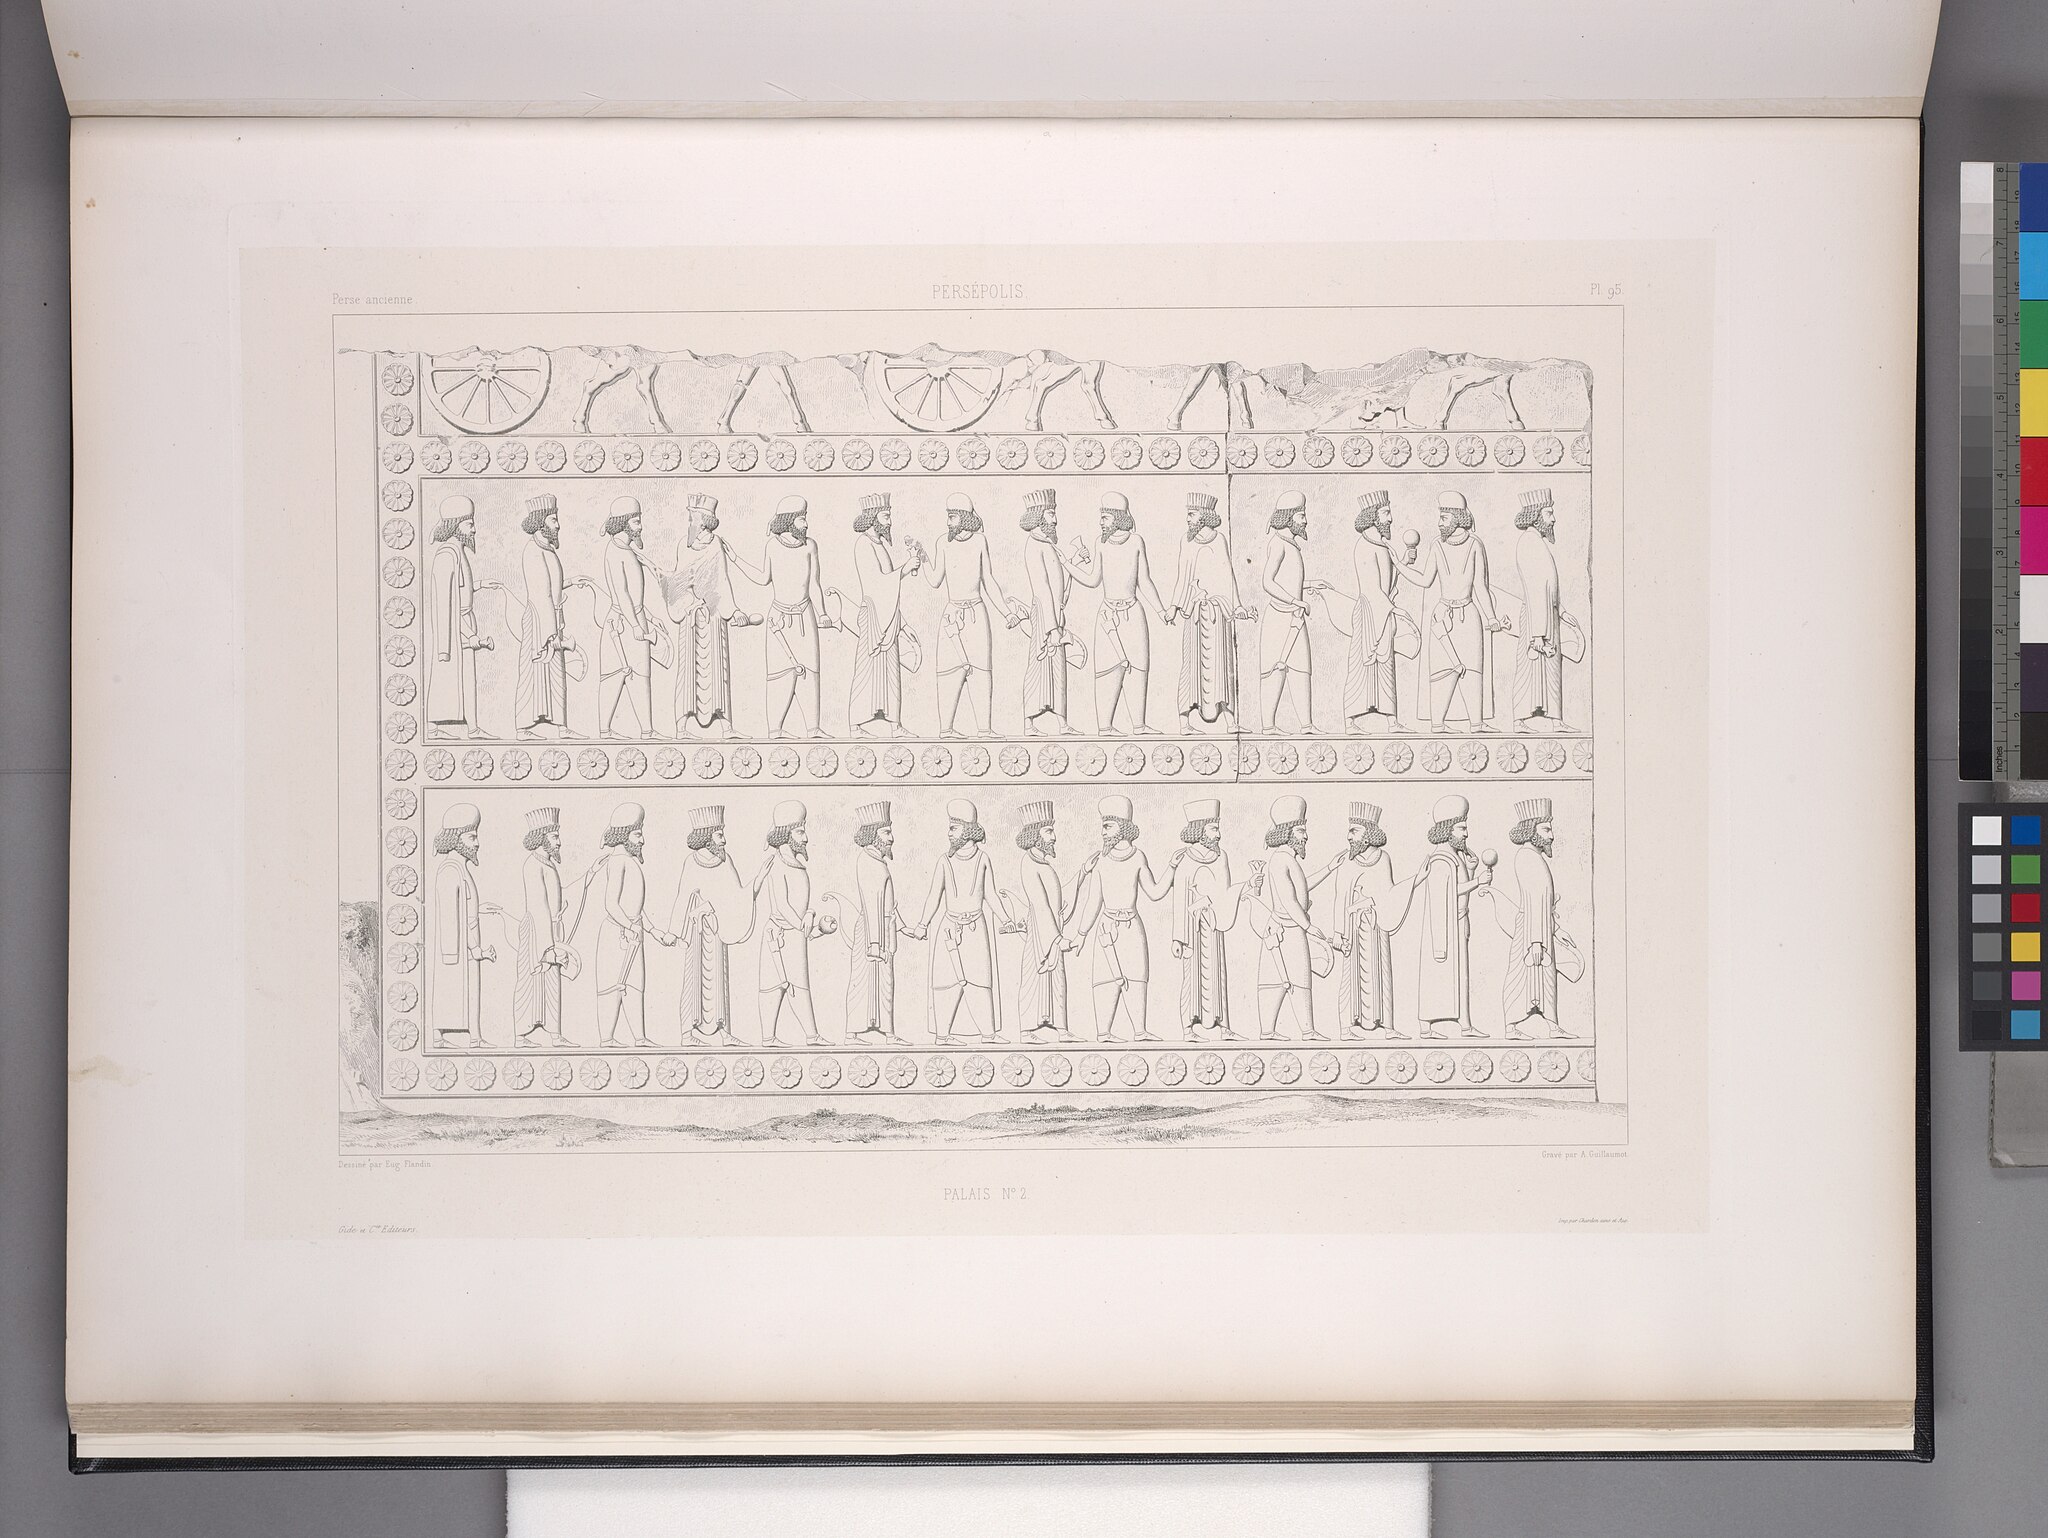
Title: Persépolis. Palais no. 2. Bas-relief du mur de soutènement, à gauche de l'escalier du centre (NYPL b12482496-1542807)
Description: Persépolis. Palais no. 2. Bas-relief du mur de soutènement, à gauche de l'escalier du centre
Date: 1851
Categories: Images uploaded by Fæ, PD-old-100-expired, PD-scan (PD-old-auto-expired), Images from the New York Public Library, CC-PD-Mark, Media needing category review as of 28 October 2016, NYPL General Research Division, Persepolis in the 19th century, Voyage en Perse, PD-old missing SDC copyright status, Illustrations of Apadana of Persepolis, Illustrations of Persepolis